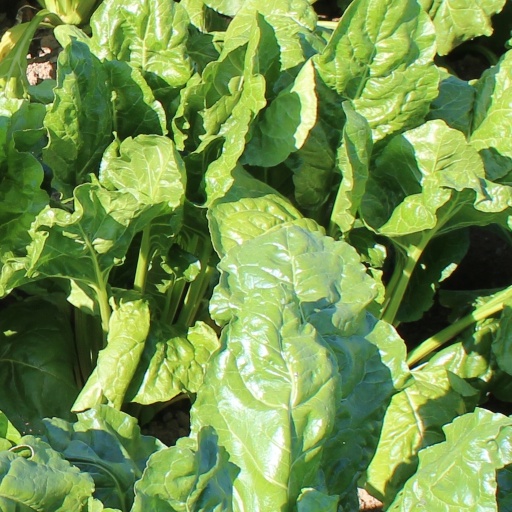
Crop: sugar beet